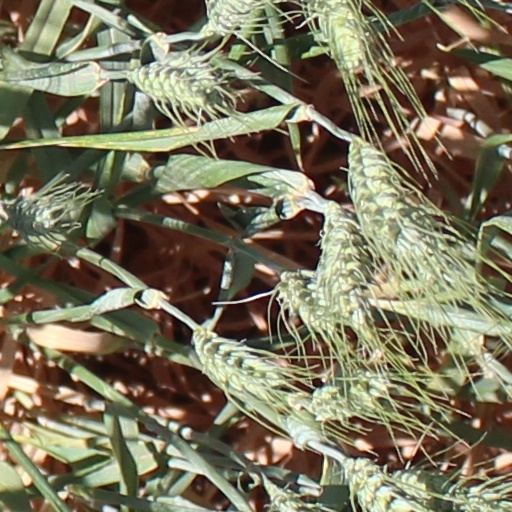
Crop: wheat